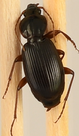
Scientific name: Synuchus impunctatus
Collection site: Harvard Forest & Quabbin Watershed NEON (HARV), plot HARV_001